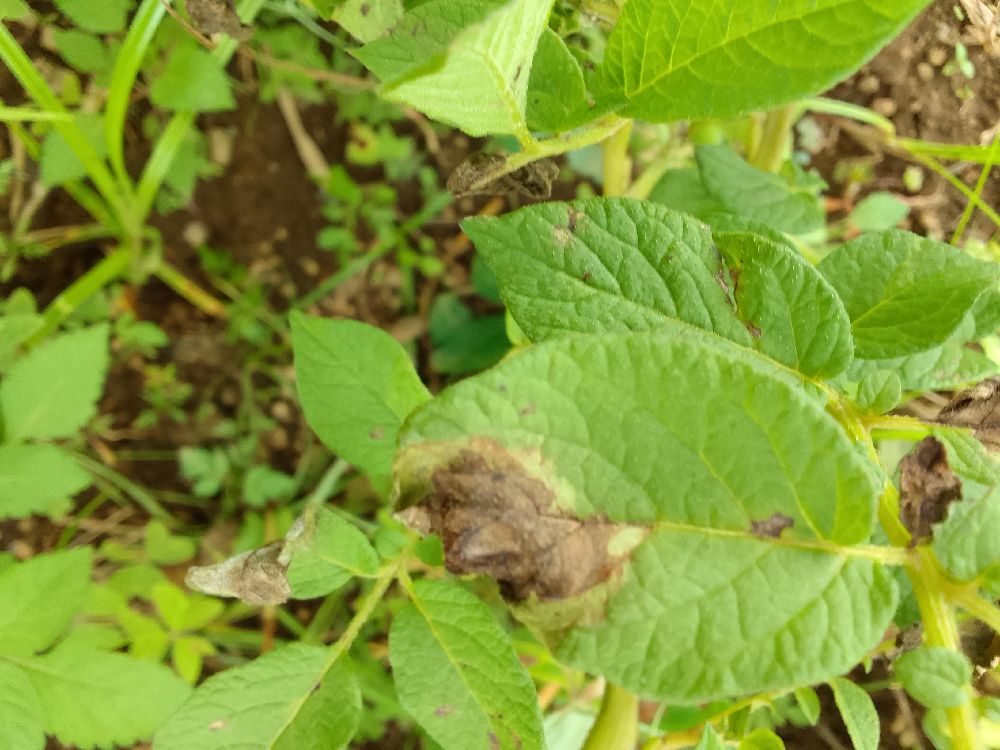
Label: Late blight